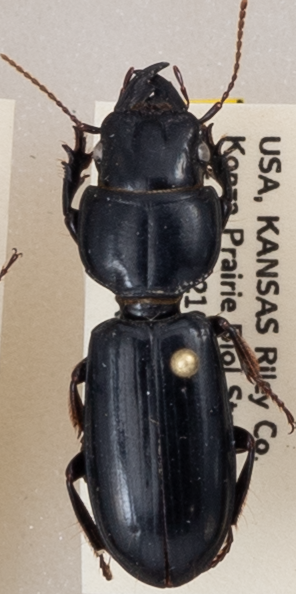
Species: Scarites vicinus
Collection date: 2019-07-31
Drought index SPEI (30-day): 0.246
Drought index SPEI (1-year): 1.69
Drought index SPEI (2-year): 0.786